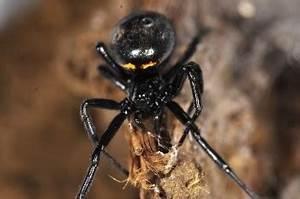
spider